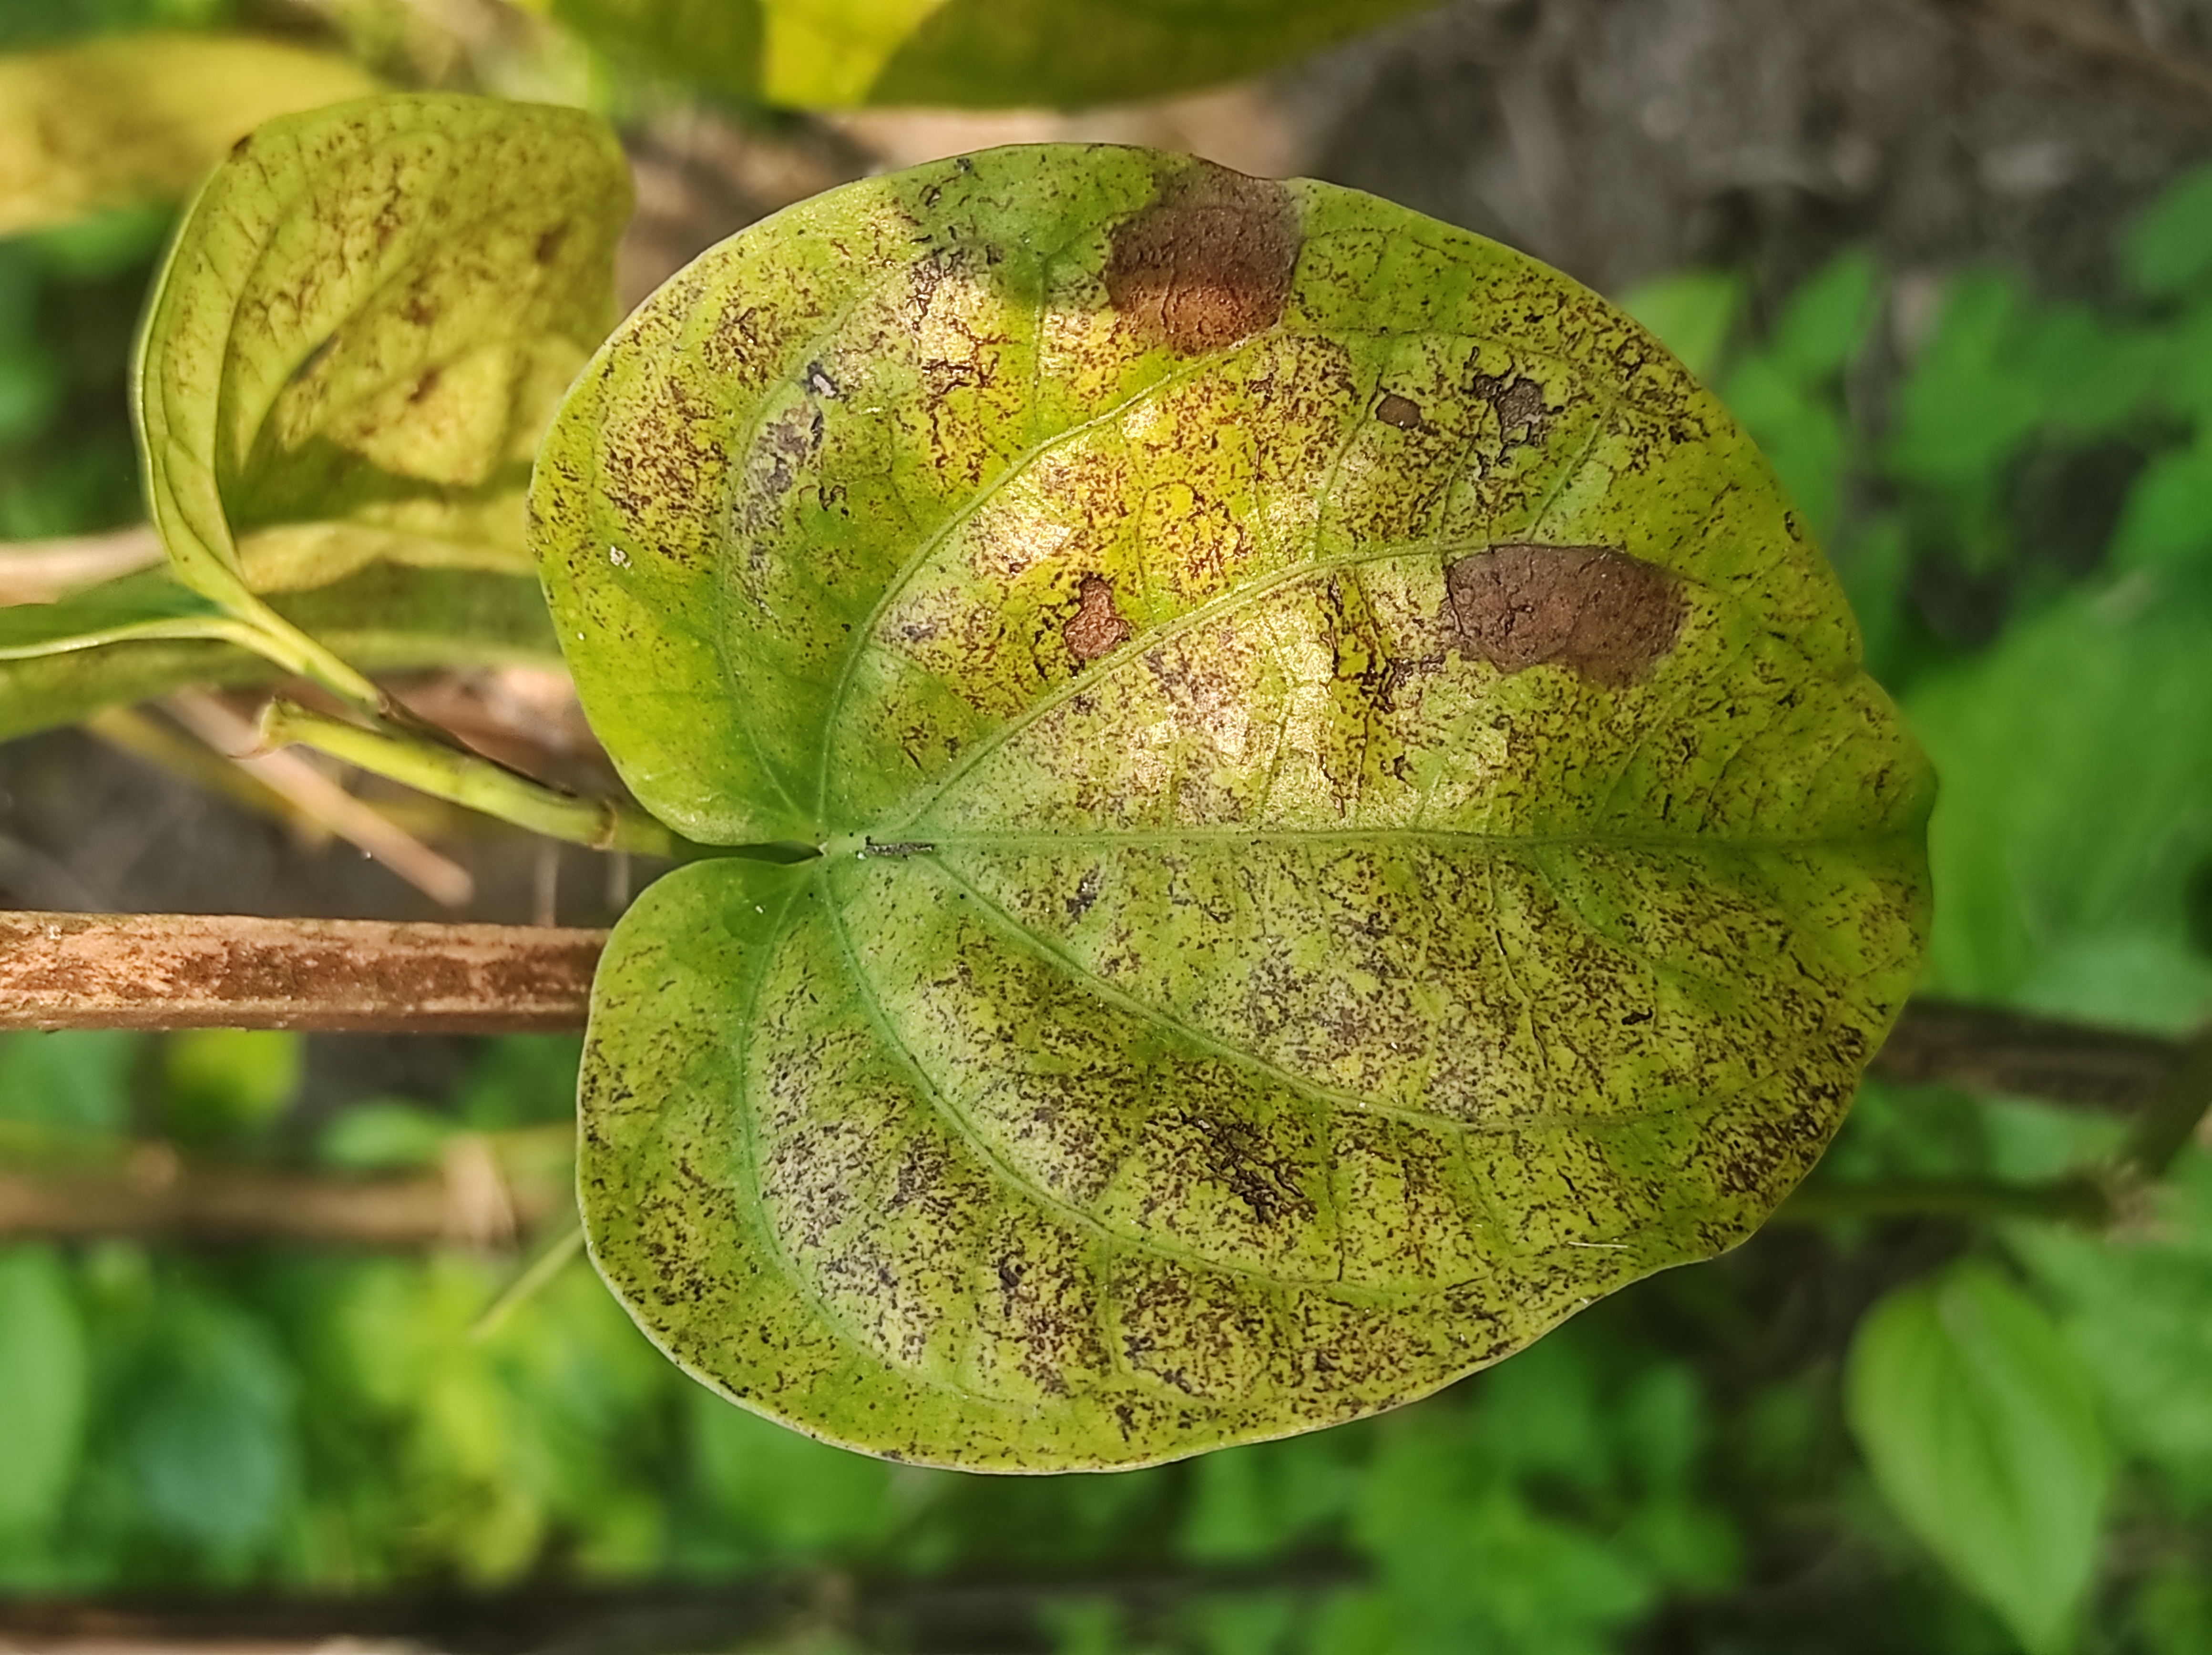
Label: Fungal_Brown_Spot_Disease